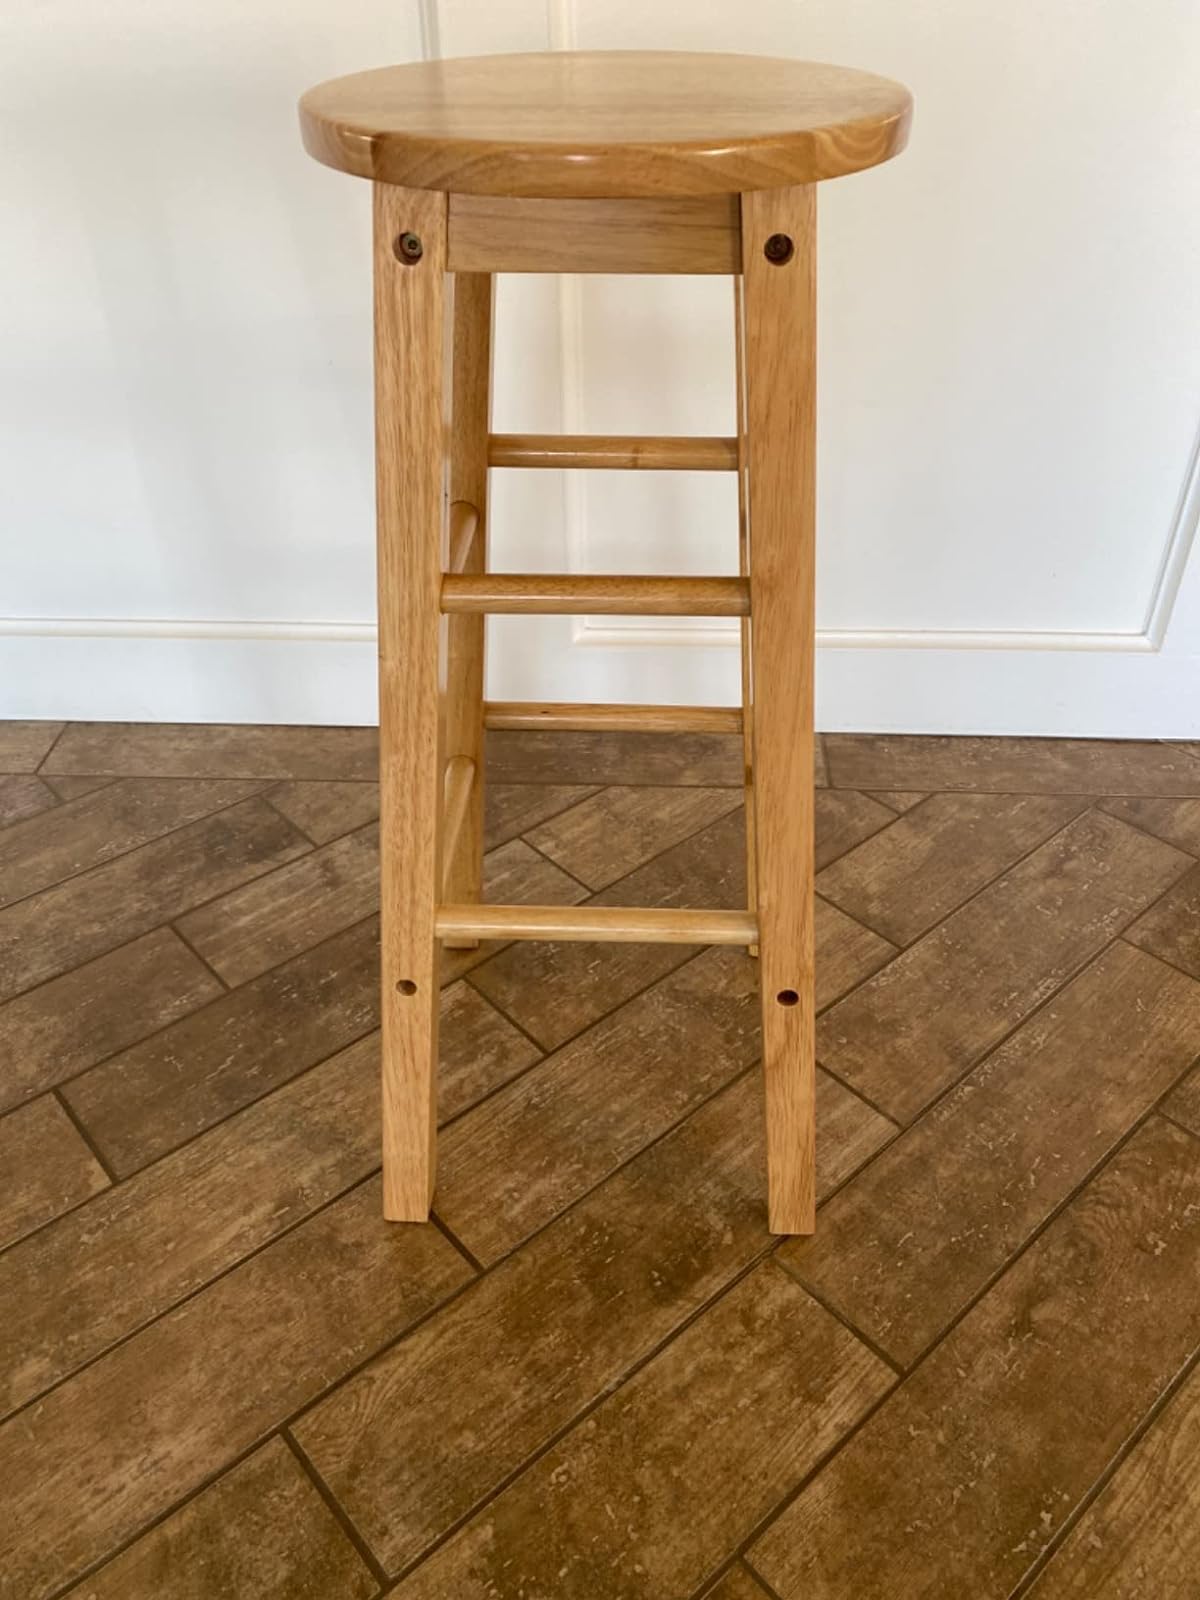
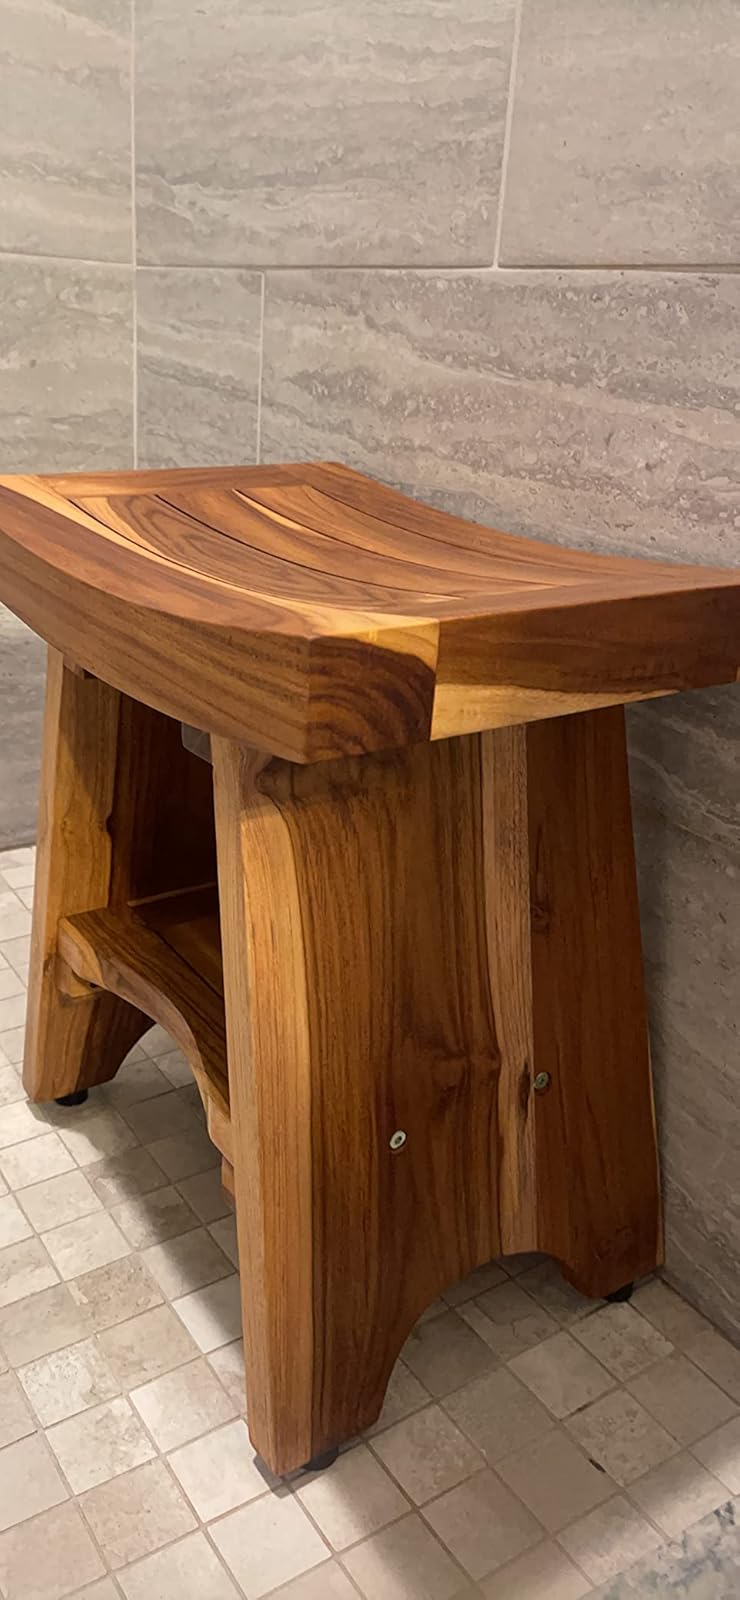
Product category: stool
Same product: no